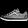
Label: Sneaker